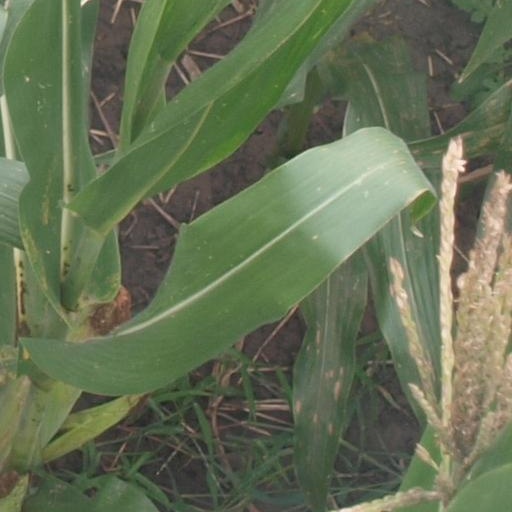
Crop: maize; corn